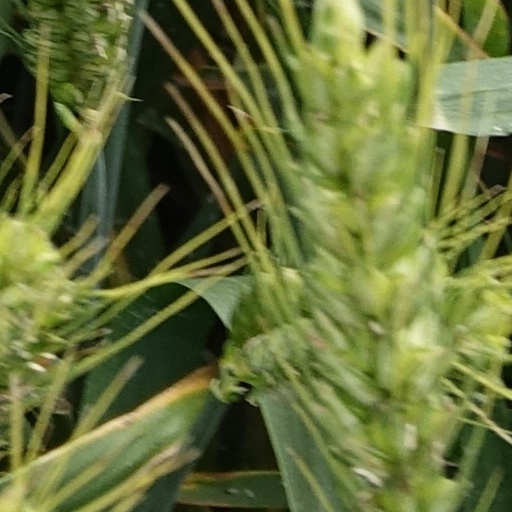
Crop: wheat